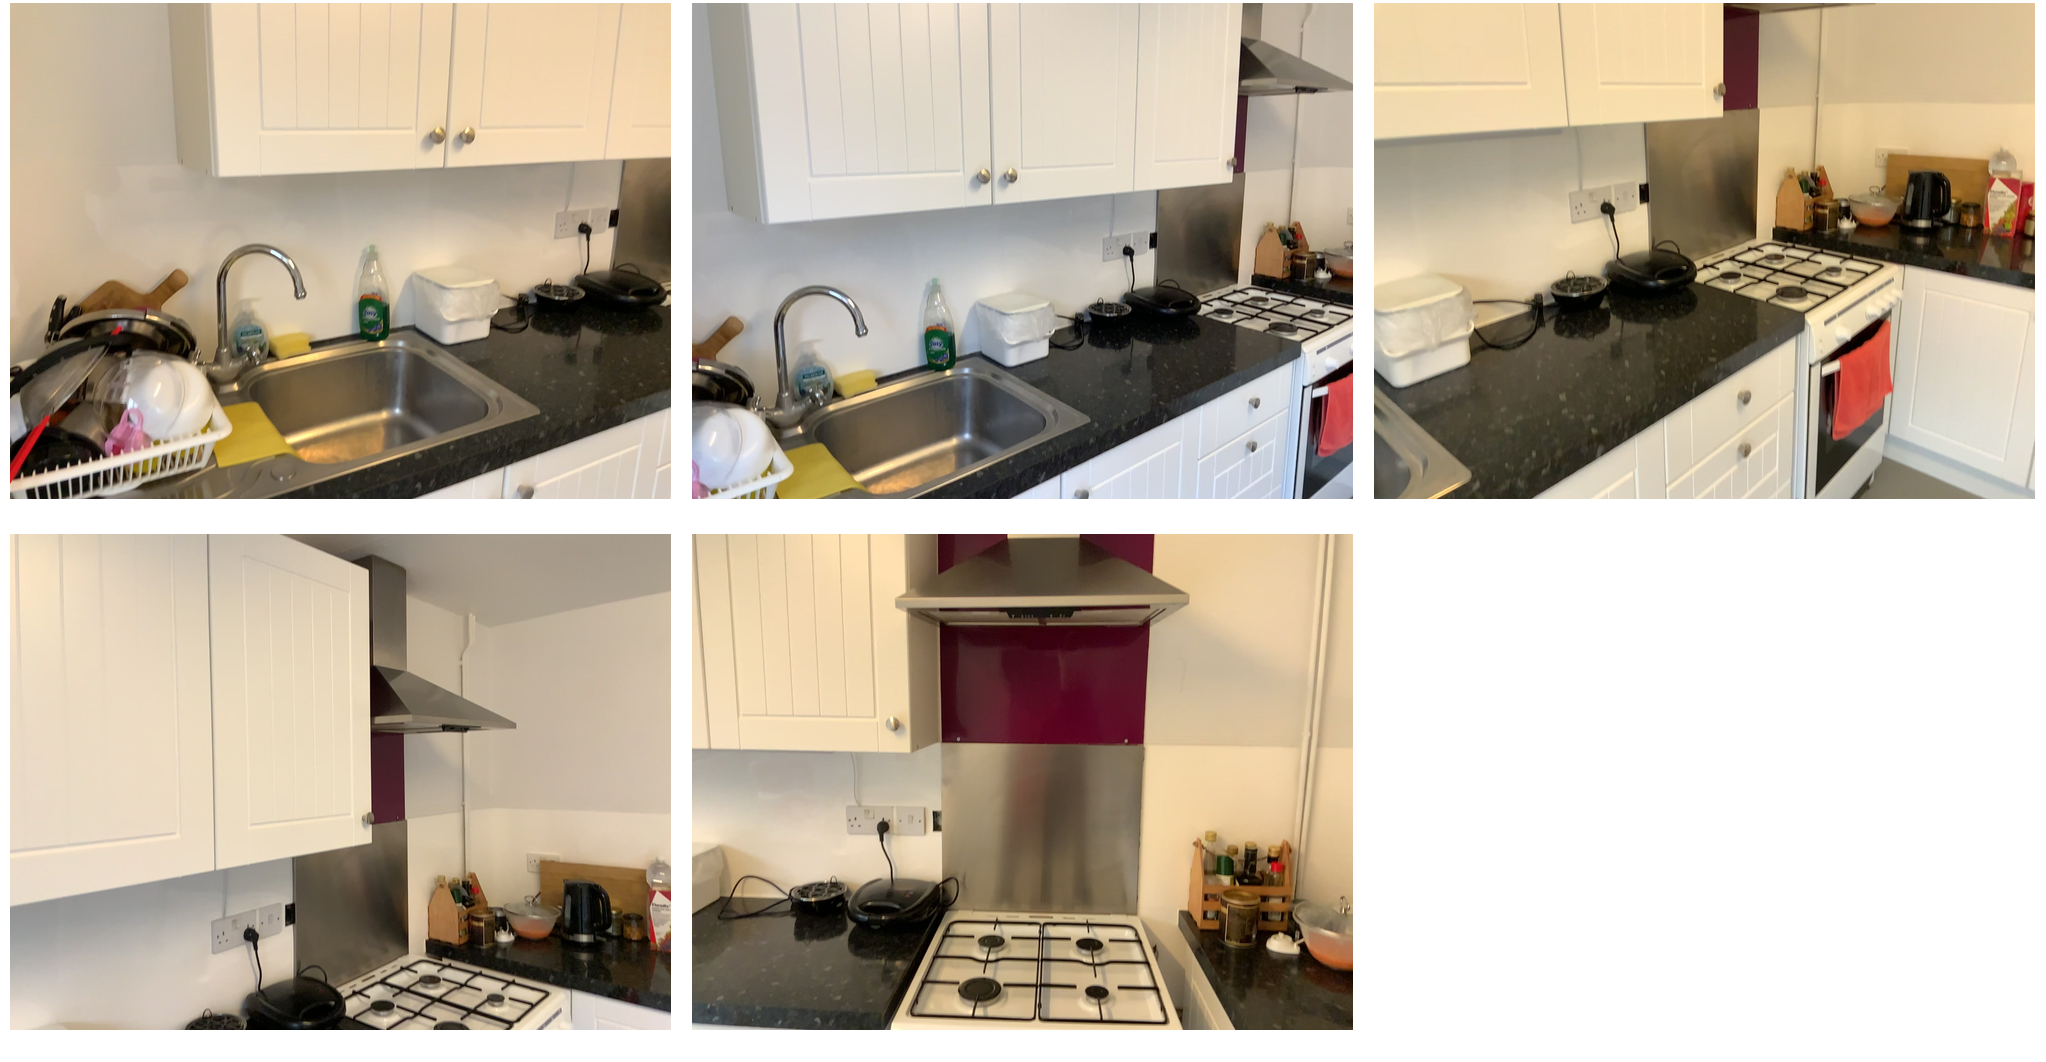Task instruction: Power on the sandwich maker.
Answer: {"task_instruction": "Power on the sandwich maker.", "nodes": ["outlet", "sandwich maker"], "edges": [{"functional_relationship": "providepower", "object1": "outlet", "object2": "sandwich maker", "spatial_relations": ["higher_than", "behind"], "is_touching": false}], "action_type": "insert", "function_type": "power_supply"}